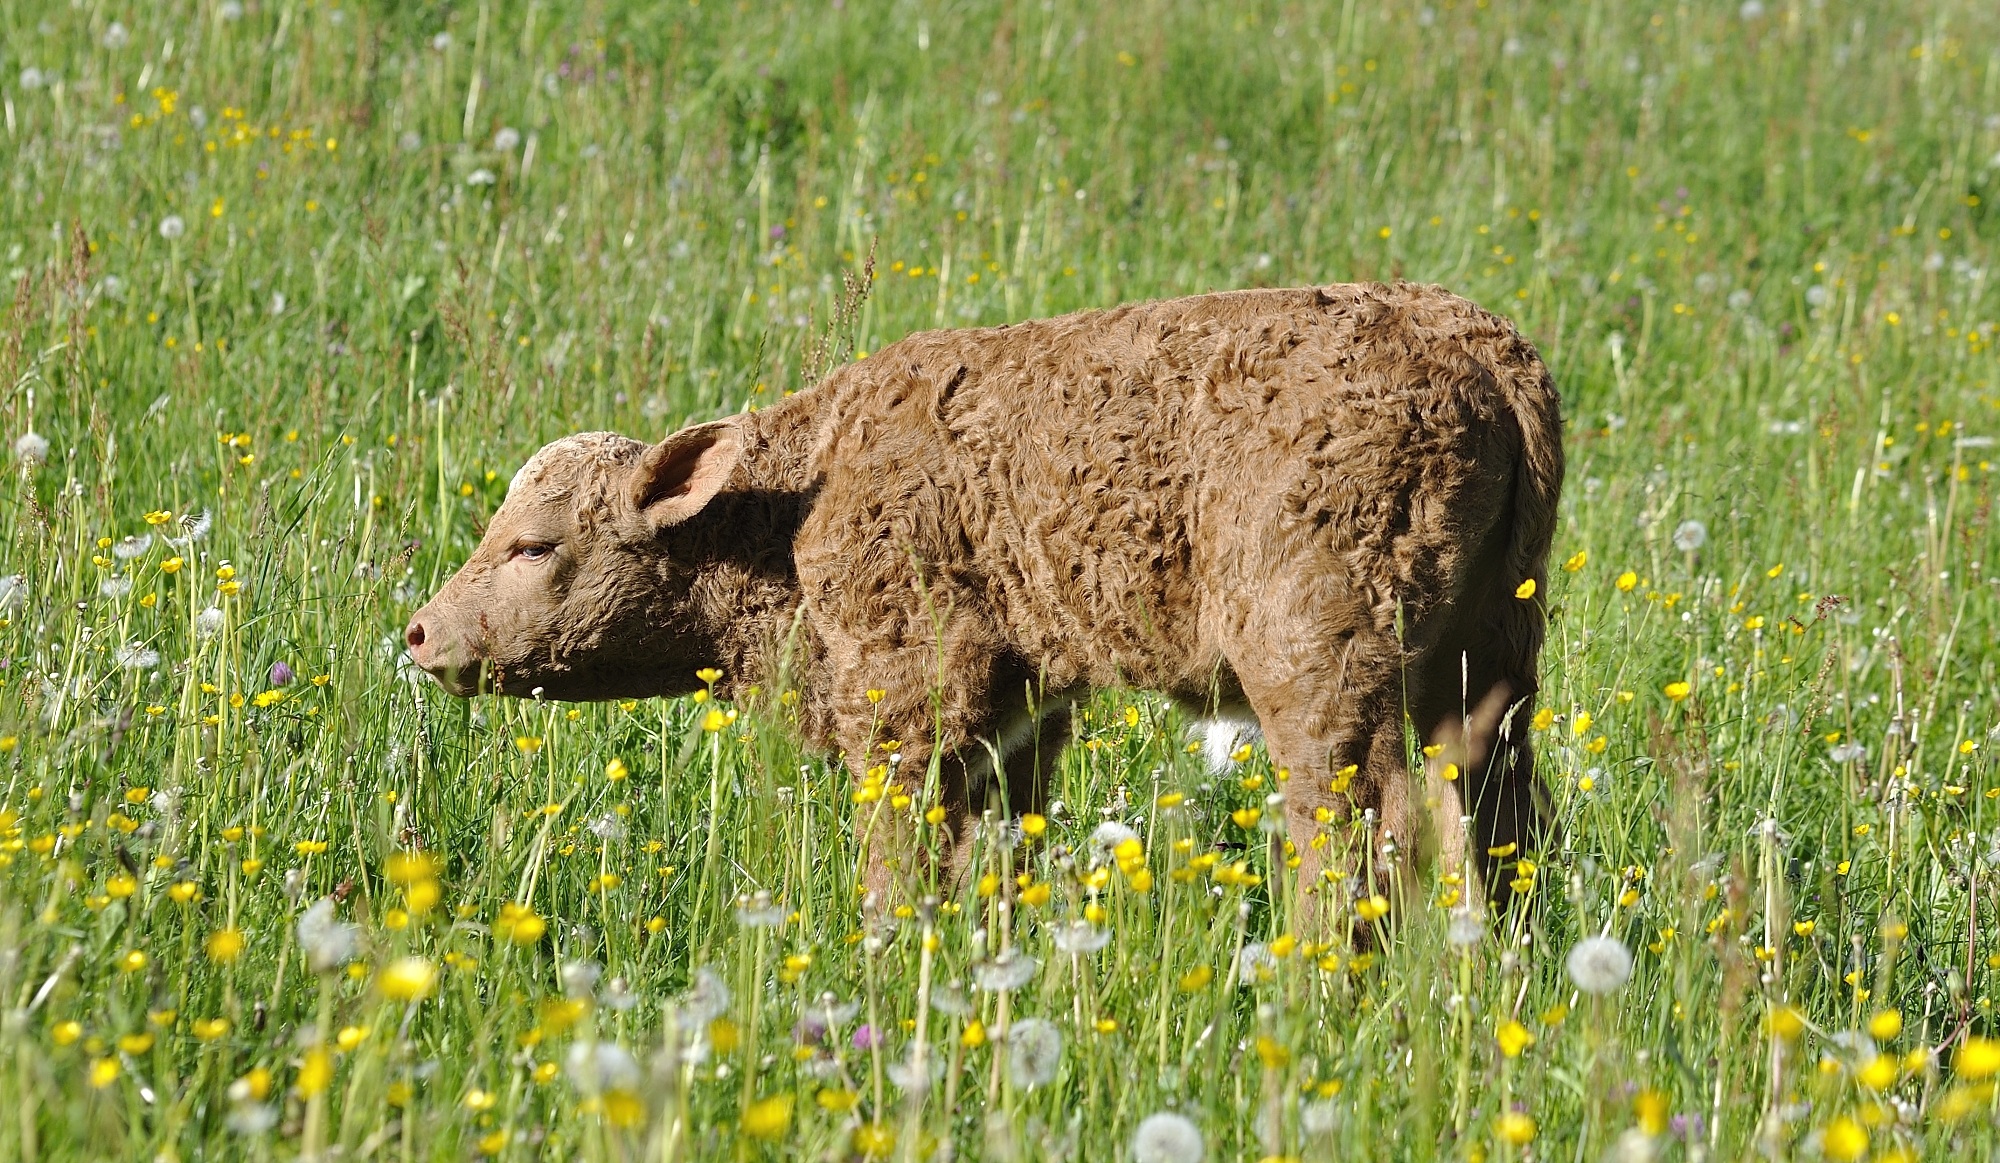
nature, grass, field, meadow, prairie, flower, animal, cute, wildlife, green, cattle, herd, pasture, grazing, livestock, sheep, mammal, beef, fauna, calf, grassland, vertebrate, bison, young animal, cattle like mammal